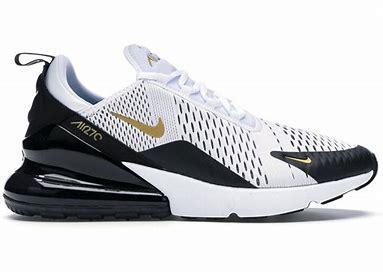
Brand: Nike
Model: Air Max 270